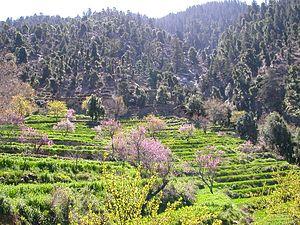
Kounar est une province de l'est de l'Afghanistan. Sa capitale est Assadâbâd.